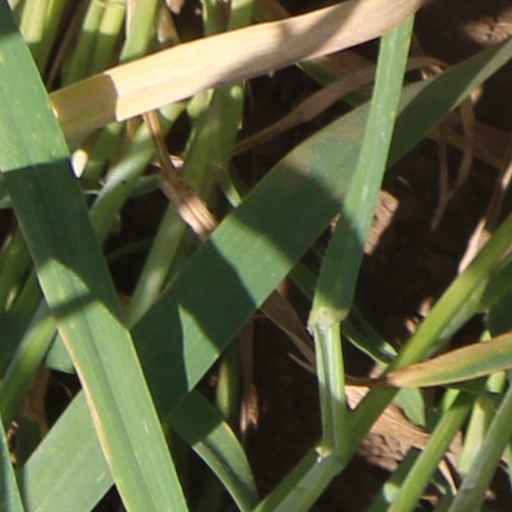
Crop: wheat